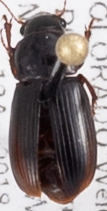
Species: Harpalus desertus
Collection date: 2018-04-12
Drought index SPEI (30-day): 0.25
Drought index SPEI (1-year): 0.662
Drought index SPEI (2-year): -0.142